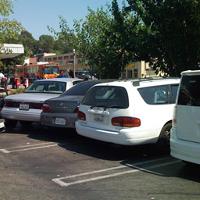
Weather: sun or clear